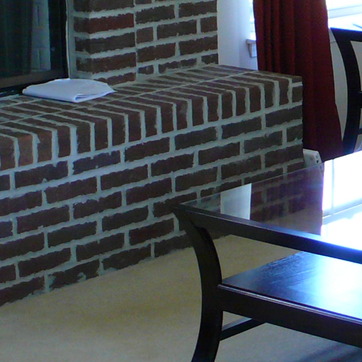
Material: brick